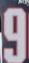
Number: 9